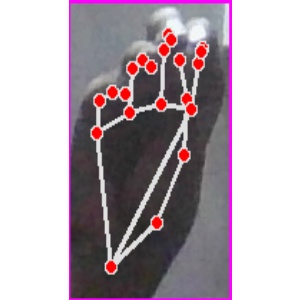
अक्षर: ङ